Þiðreks saga

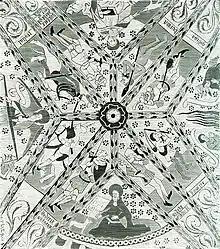
Fresco by Albertus Pictor of eight mostly biblical heroes, but including Dietrich von Bern fighting against Witege from the Old Swedish version of the Þiðreks saga, found on the vault of Floda church in Södermanland, Sweden, painted around 1479. Dietrich is breathing fire and is found in the lower part of the image.

The "Þiðreks saga" is a compilation of legends about almost all known heroes from continental Germanic heroic legend into a single text; it also includes other narratives that were closely associated with such legends. Some of the legends have no extant German counterpart. It also contains material from fairy tales, folktales, and Spielmannsdichtung. At the centre of "Þiðreks saga" is a complete life of Dietrich von Bern.